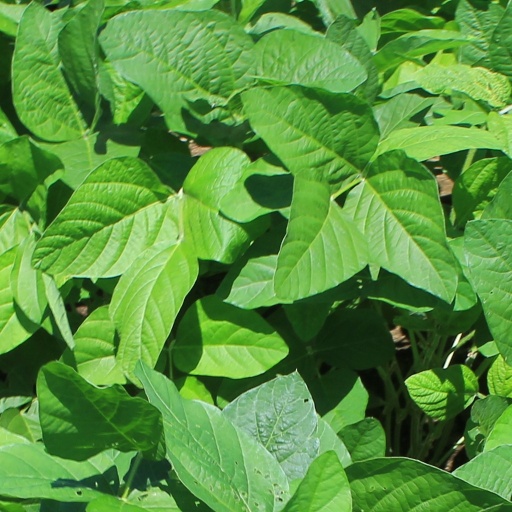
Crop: soybean